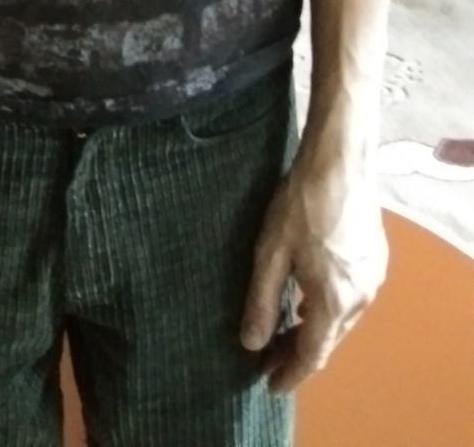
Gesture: no_gesture